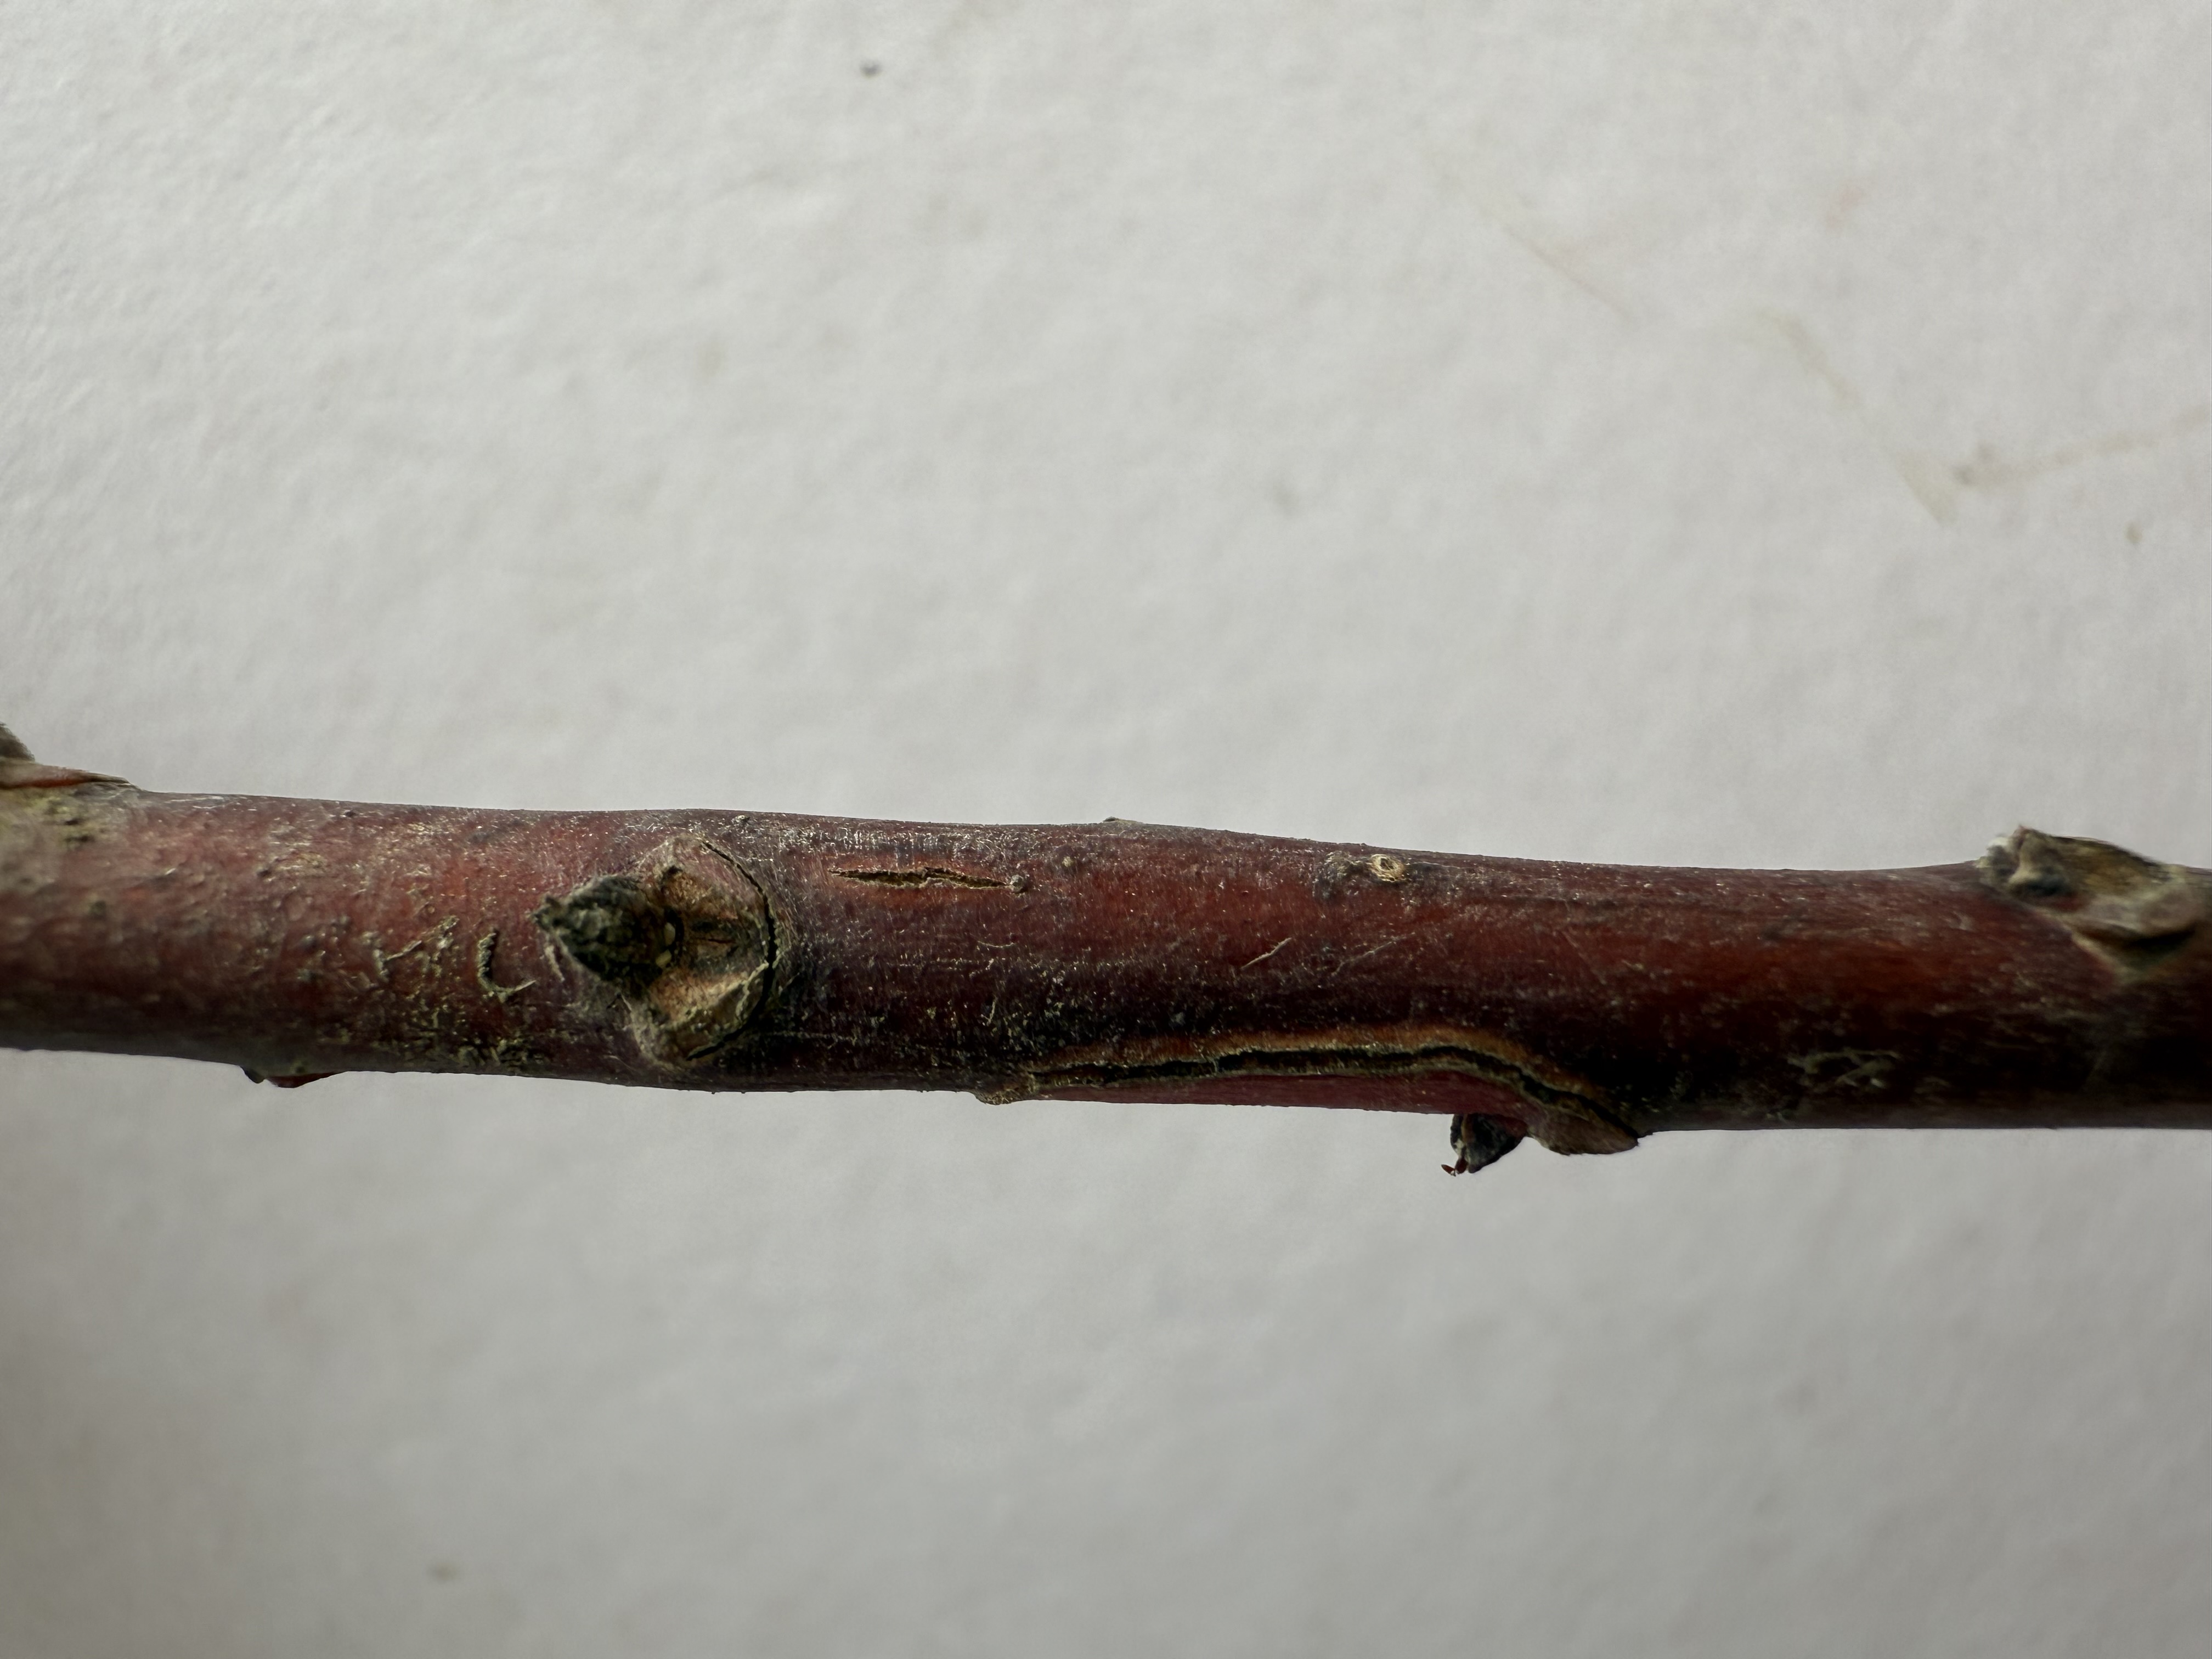
Variety: Strawberry Tree